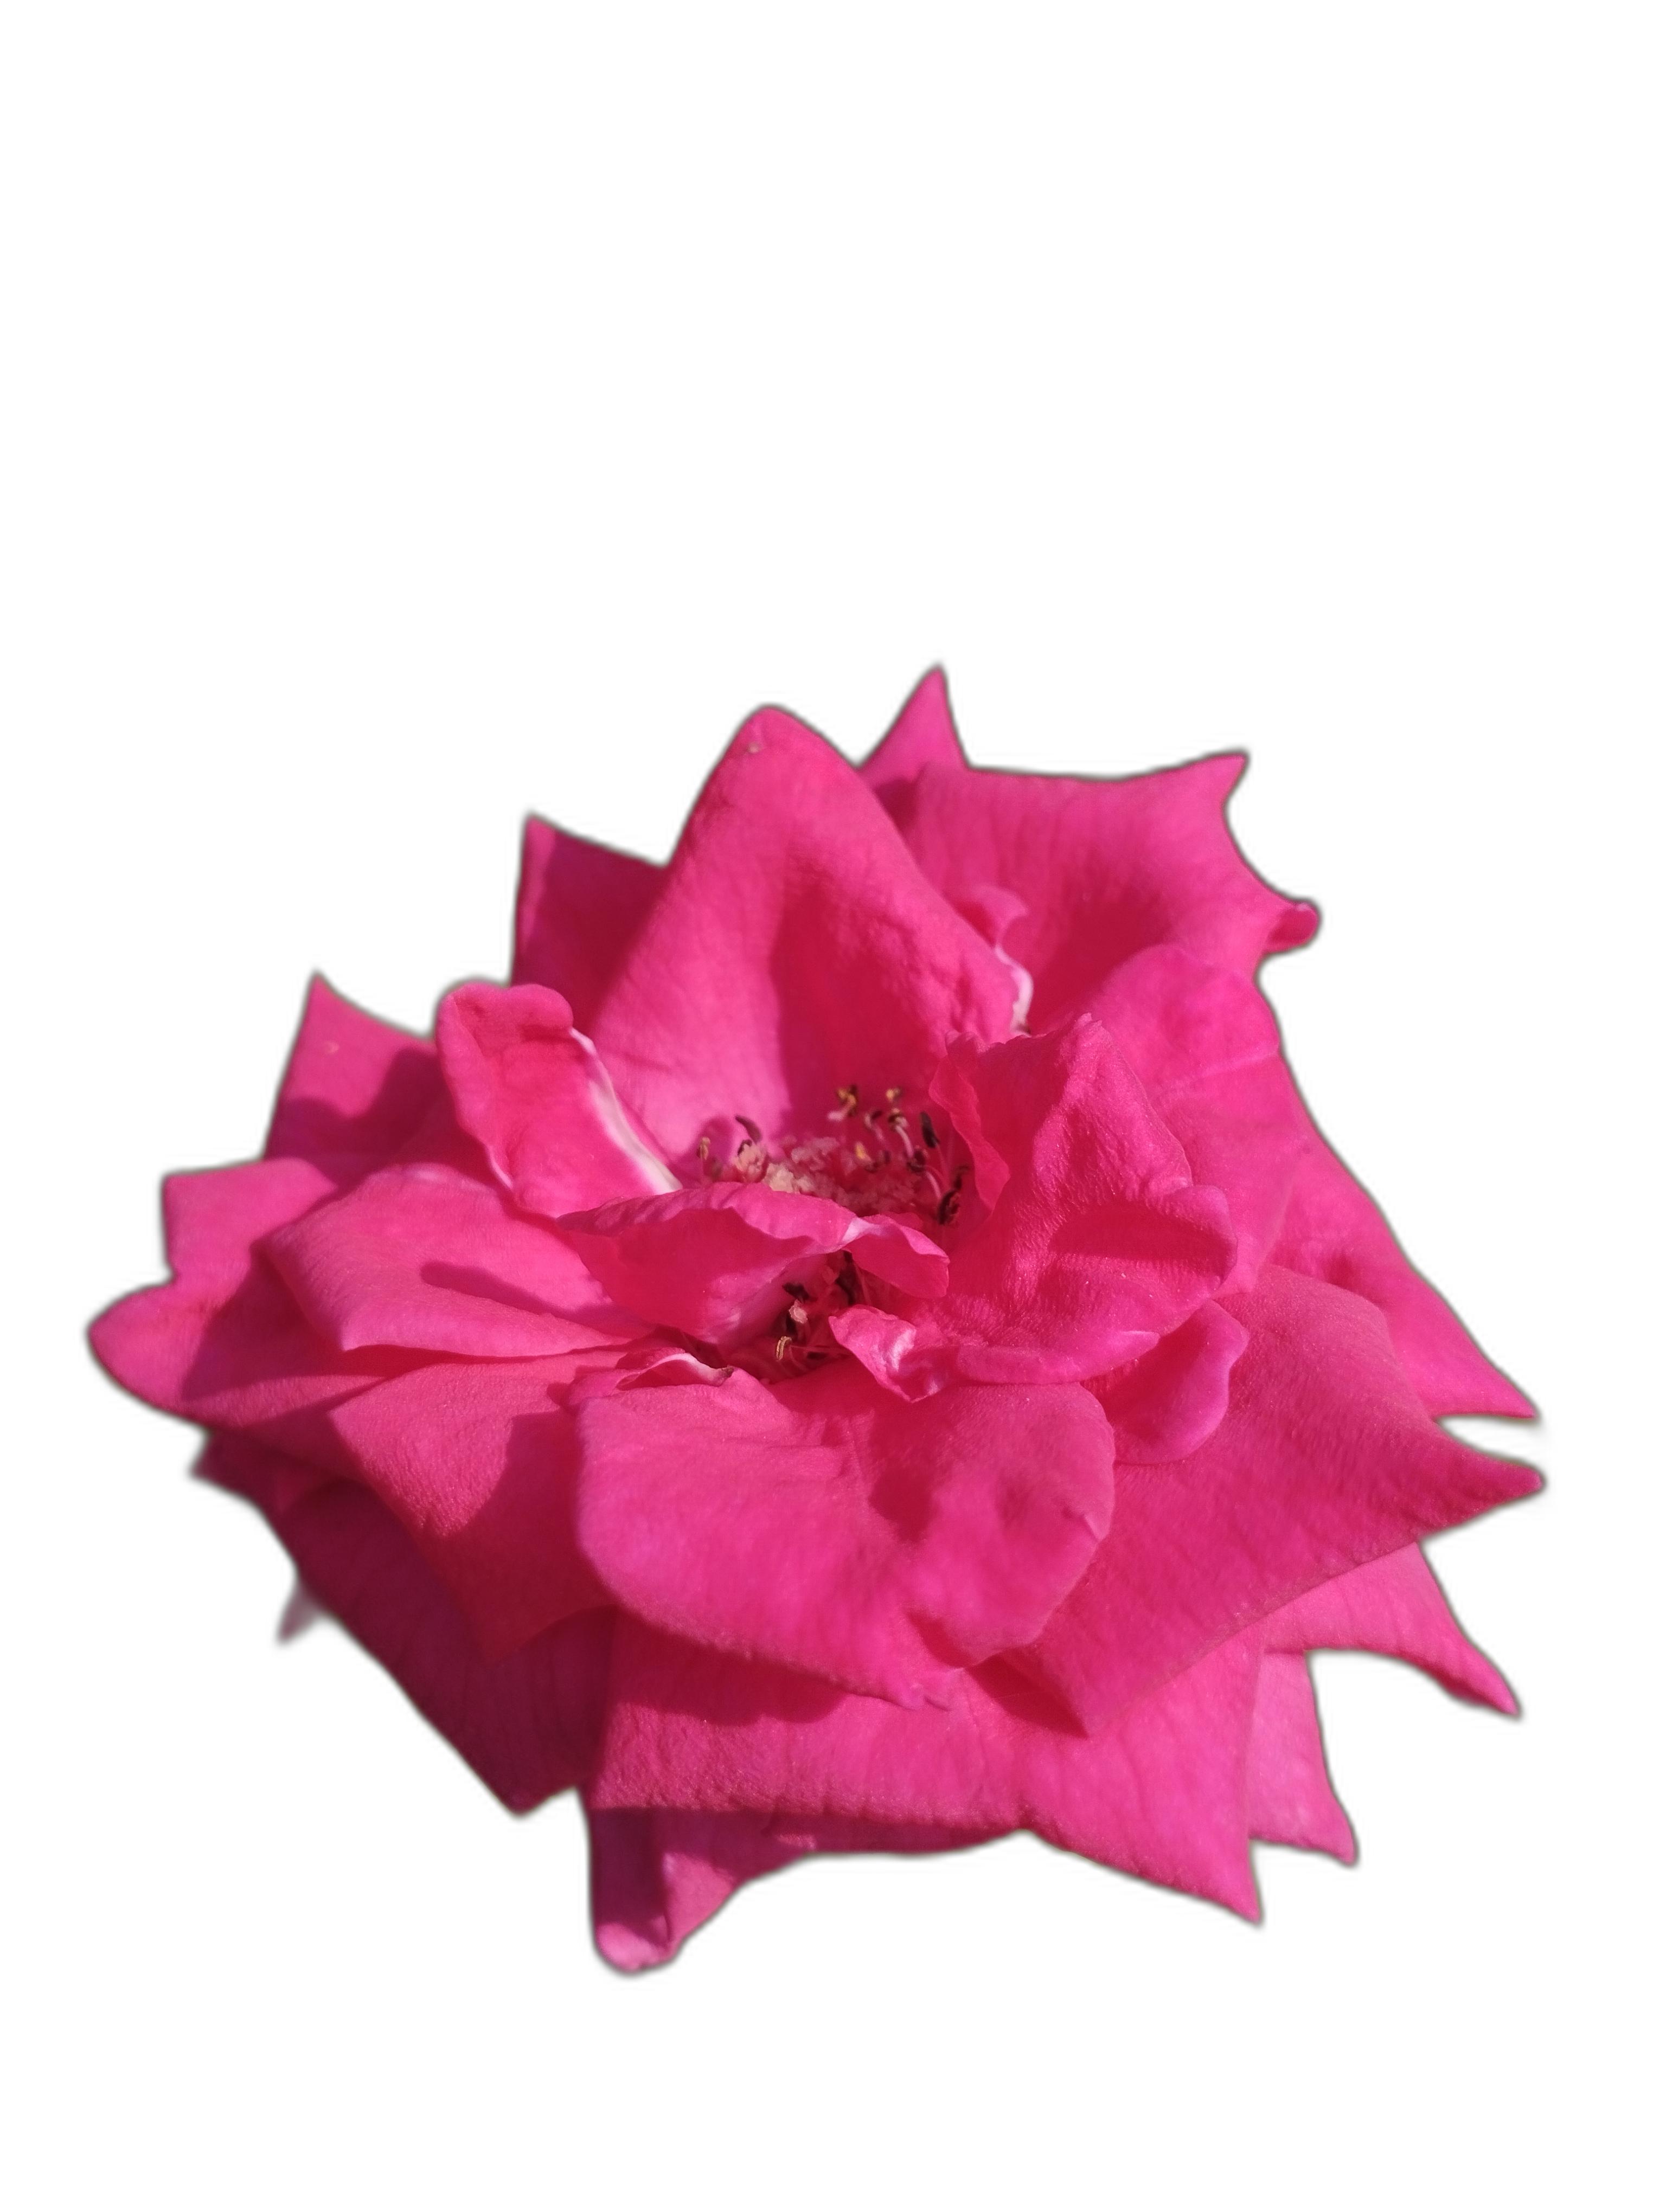
Label: Rose